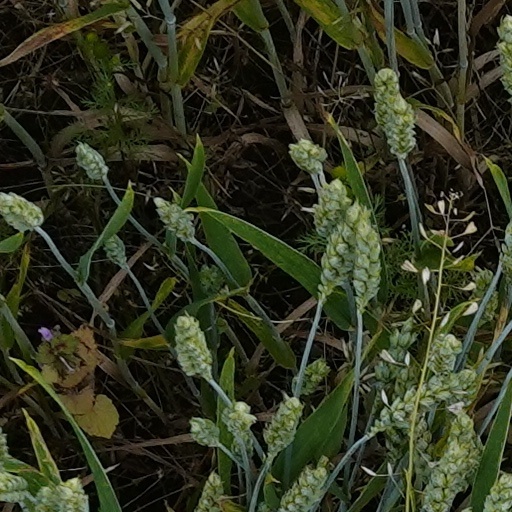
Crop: wheat